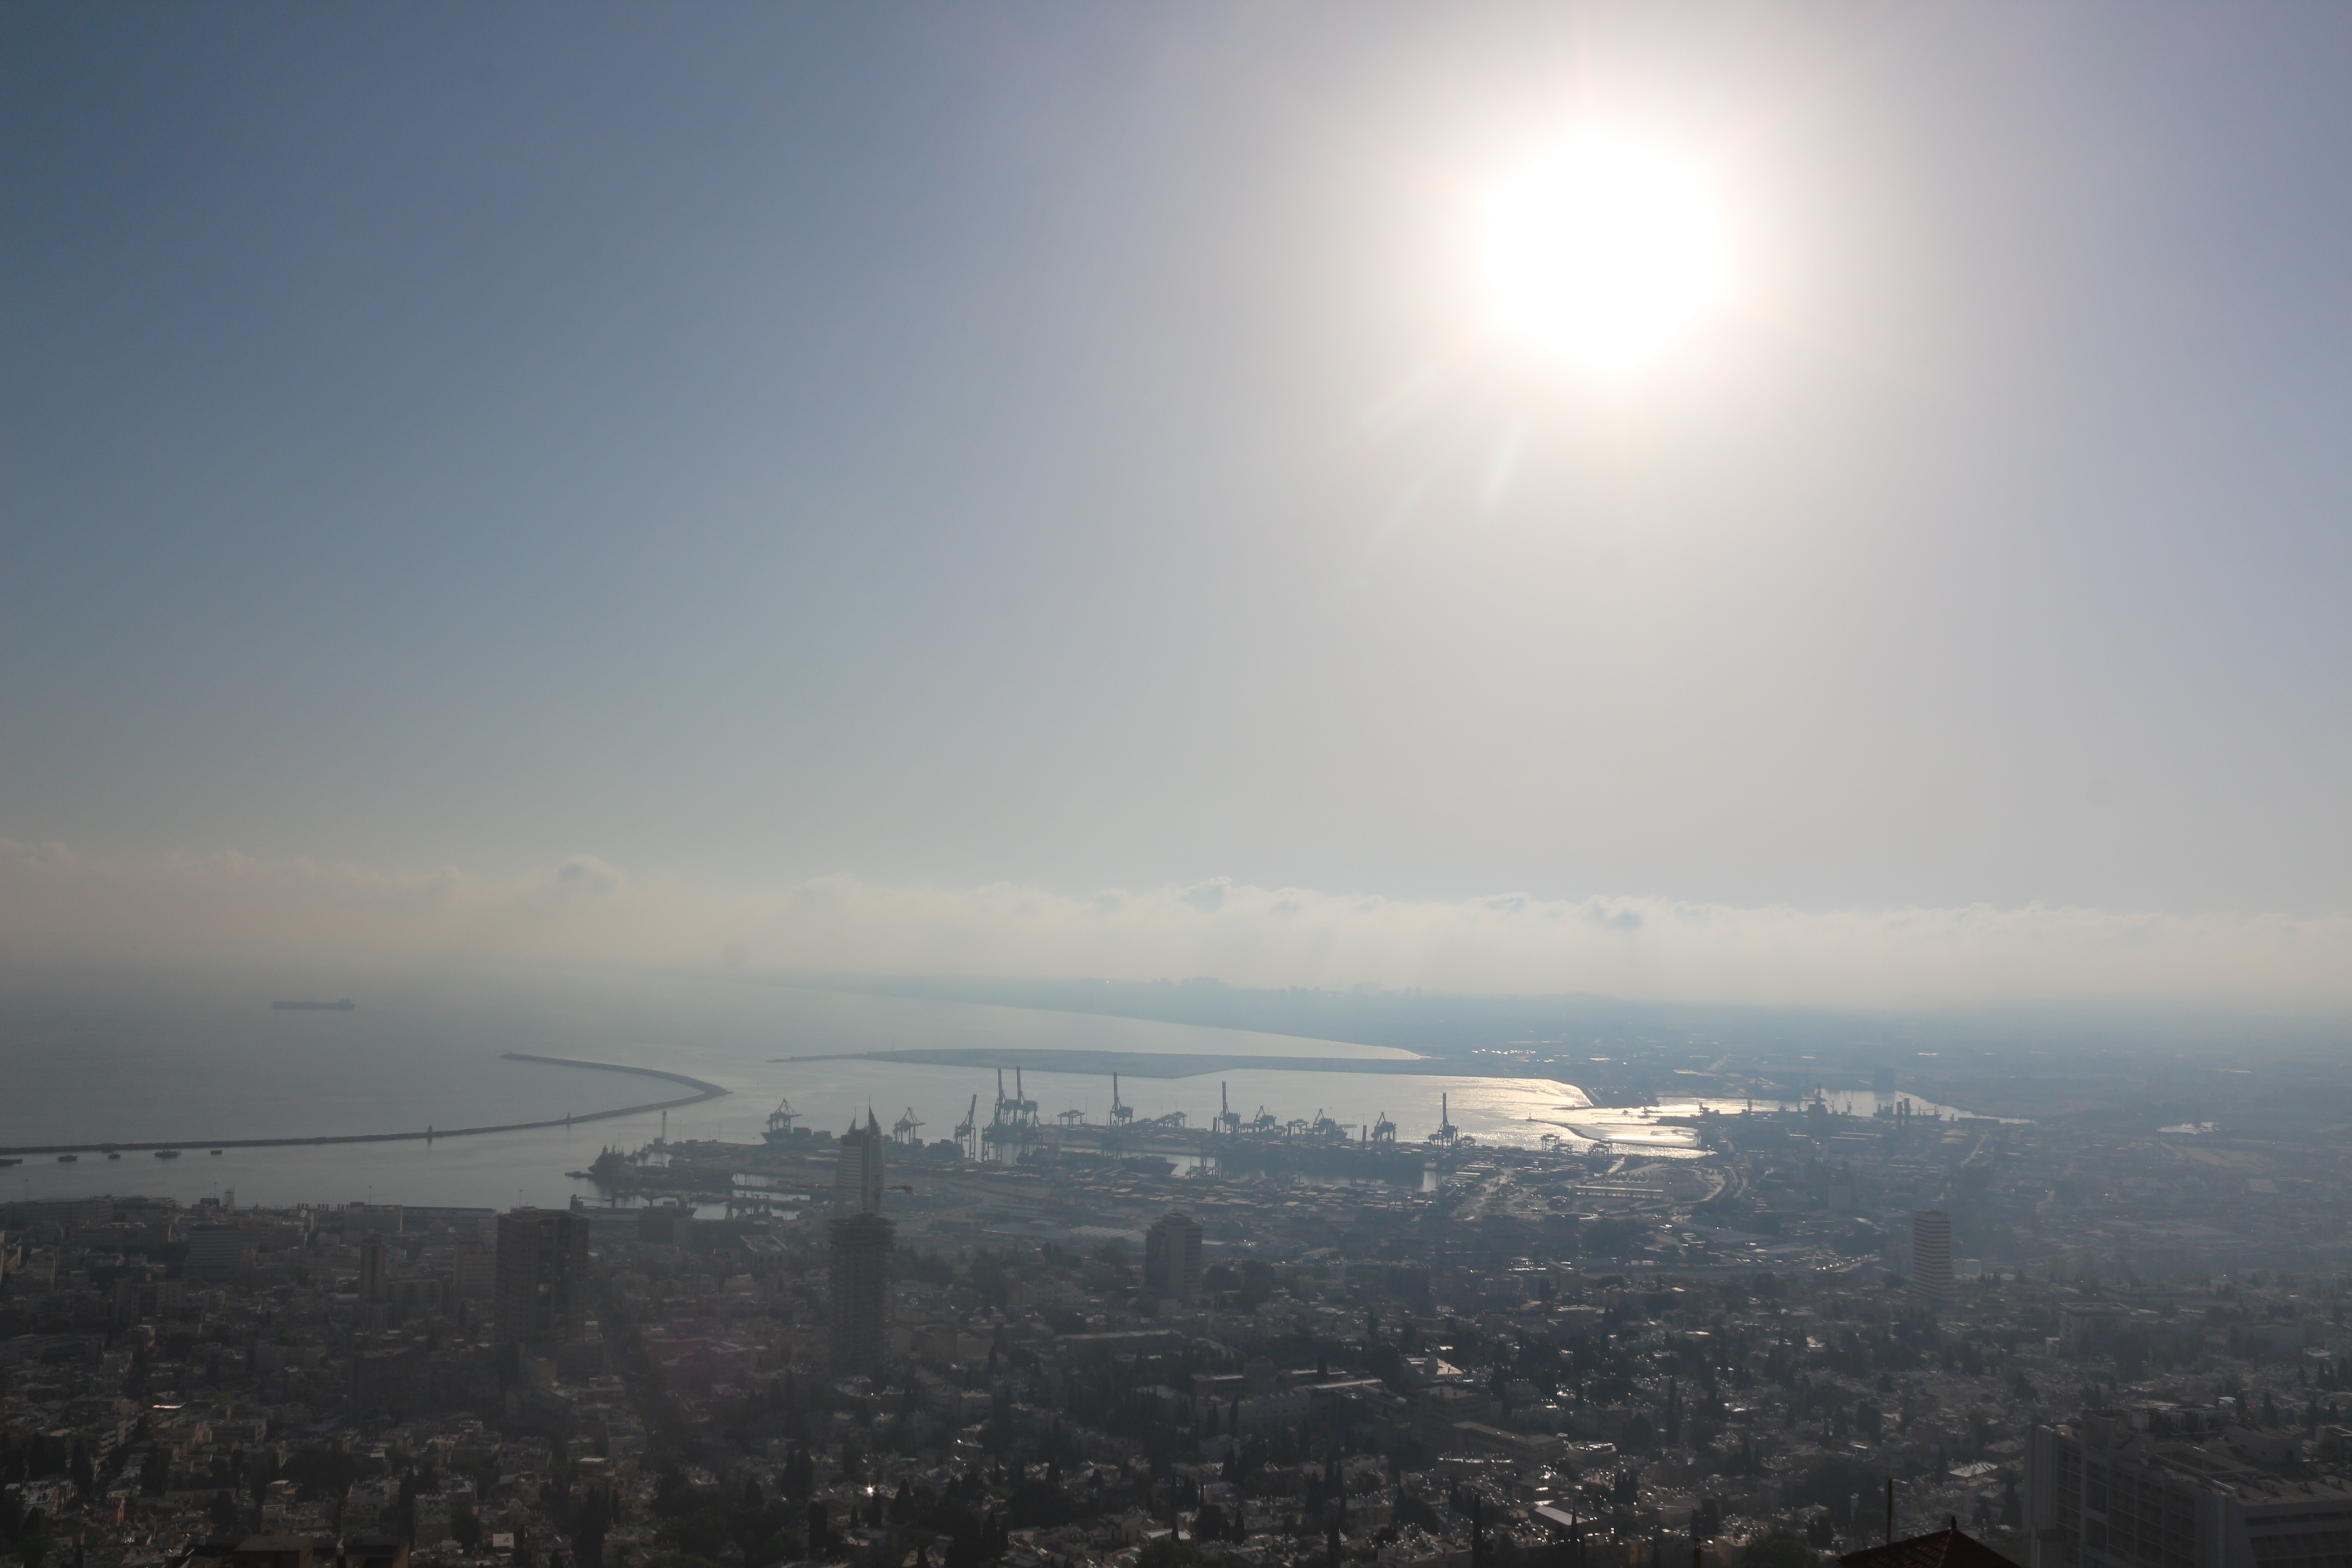
summer, photo, canon, city, blue, sea, ocean, holiday, sky, atmospheric phenomenon, daytime, atmosphere, cloud, urban area, horizon, metropolitan area, haze, morning, sunlight, photography, landscape, metropolis, cityscape, evening, bird's eye view, hill, aerial photography, space, skyline, plain, winter, downtown